Larry Taylor

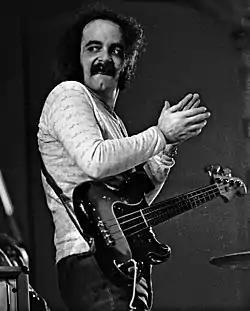
Taylor on stage with the Bluesbreakers in 1971

In 1972, Larry joined his brother Mel's band to play on the Ventures album "Rock and Roll Forever". Canned Heat member Harvey "The Snake" Mandel also played on the album.